Charles Avery Aiken

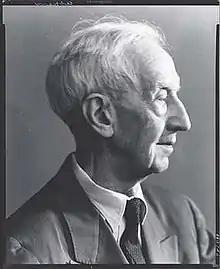
Charles Avery Aiken

Charles Avery Aiken (29 September 1872 in Georgia, Vermont – 1965) was an American painter, and watercolorist.